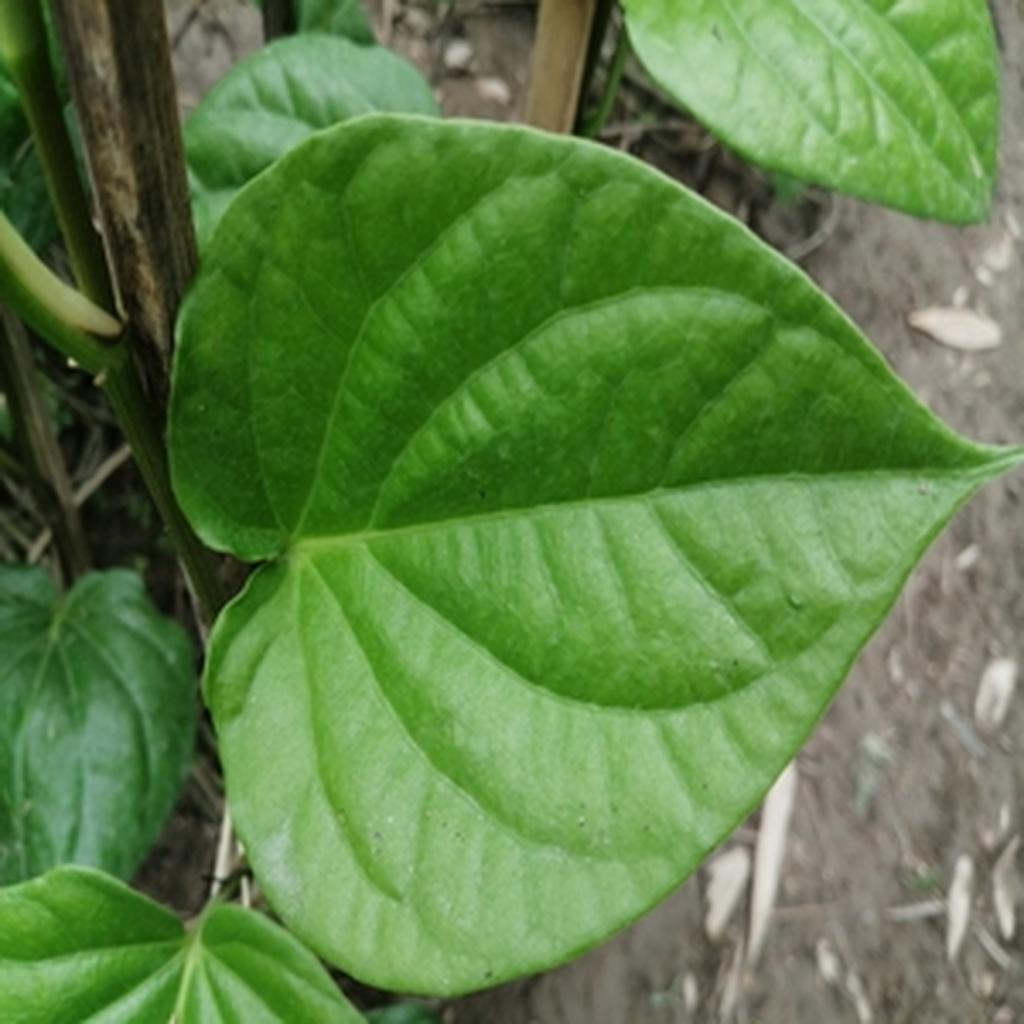
Label: Healthy_Leaf